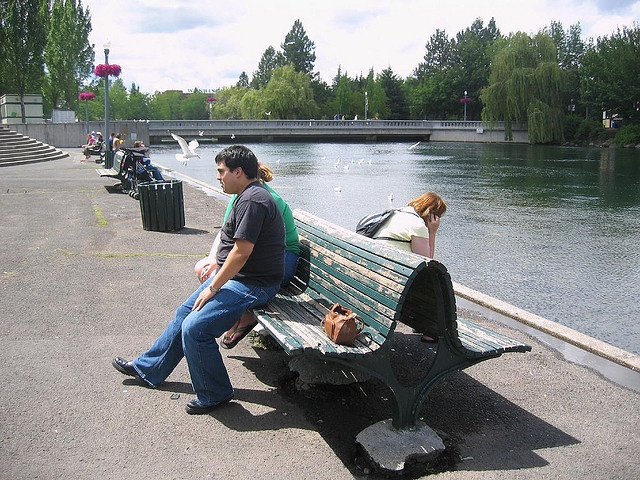
Several benches with people sitting on them next to a body of water.
People sitting on a bench near the water.
Several people sit on park benches by the water.
The tourists are sitting on the park bench enjoying the view of water and sea birds.
a couple of people are sitting on green benches